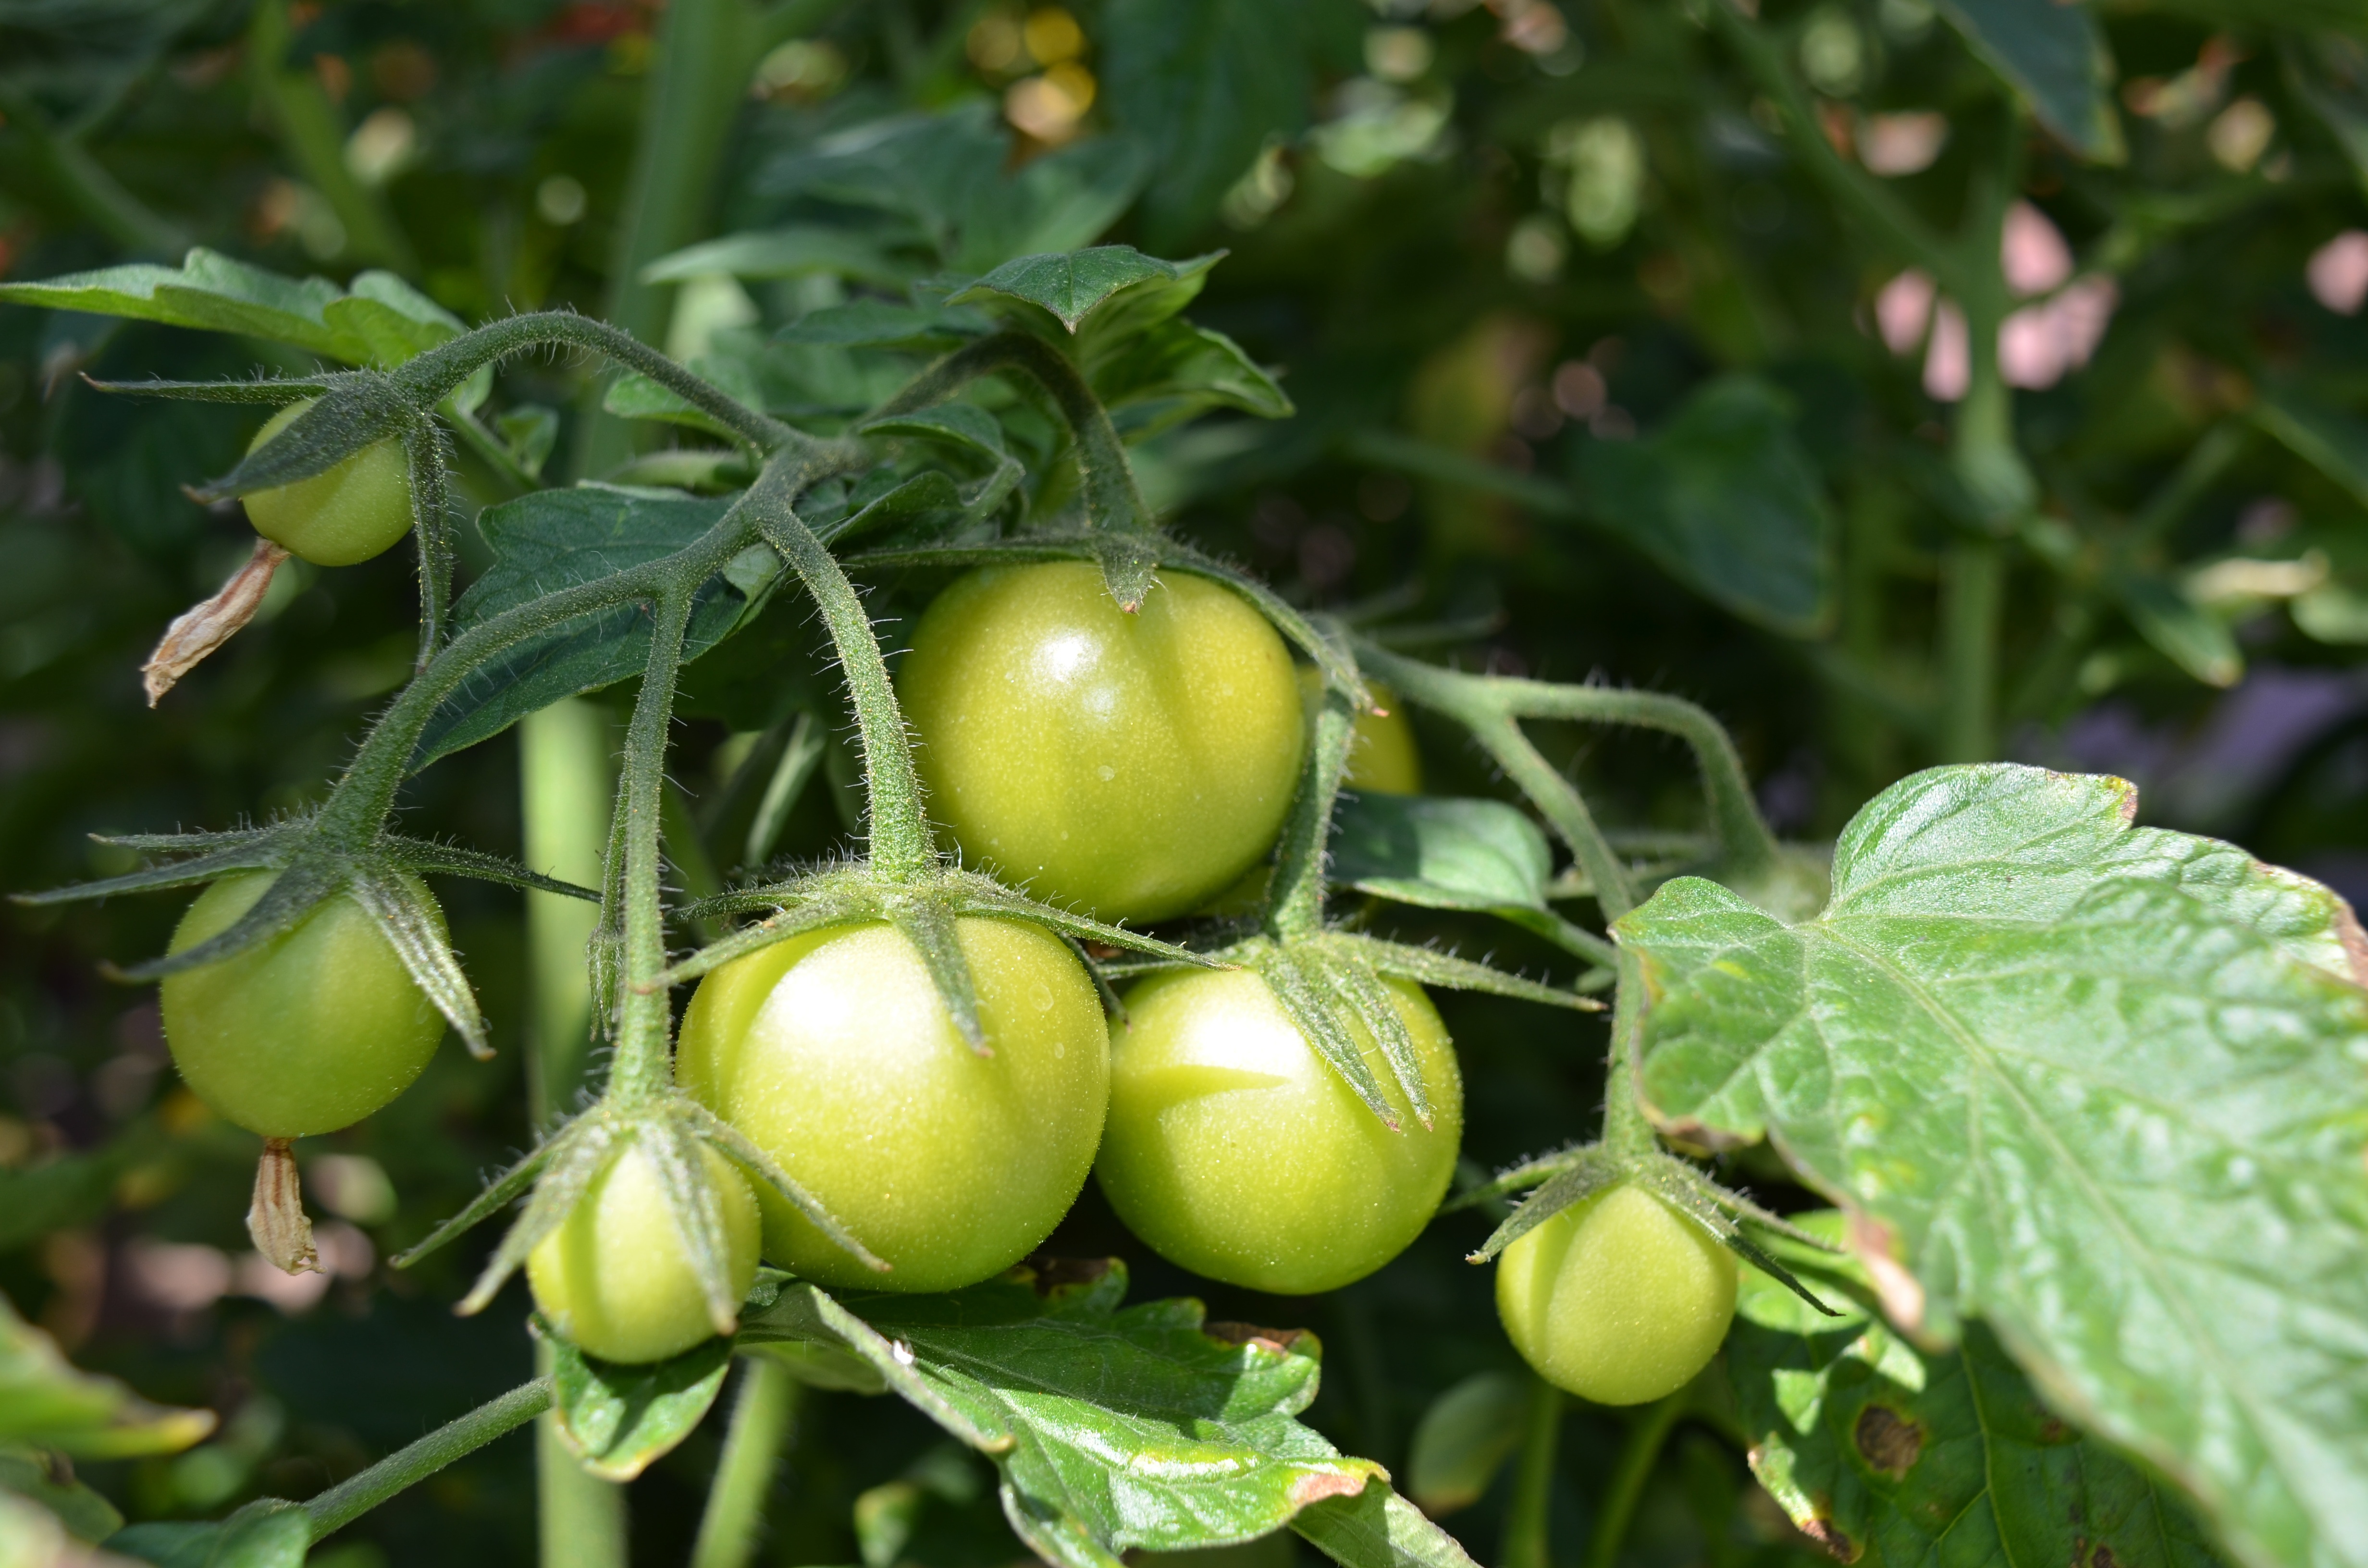
nature, plant, fruit, flower, summer, food, green, harvest, produce, vegetable, fresh, garden, freshness, tomato, tomatoes, organic, citrus, flowering plant, acerola, malpighia, bitter orange, land plant, potato and tomato genus